Soviet Army

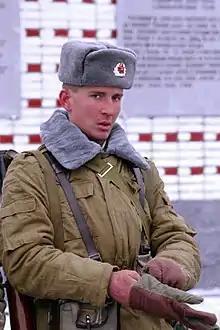
A Russian soldier of the 2nd Guards Tamanskaya Motor Rifle Division in Moscow, January 1992, a few weeks after the dissolution of the USSR. He is wearing the Soviet winter Afghanka uniform.

From 1947 to 1989, Western intelligence agencies estimated that the Soviet Ground Forces' strength remained c. 2.8 million to c. 5.3 million men. In 1989 the Ground Forces had two million men. To maintain those numbers, Soviet law required a three-year military service obligation from every able man of military age, until 1967, when the Ground Forces reduced it to a two-year draft obligation. By the 1970s, the change to a two-year system seems to have created the hazing practice known as "dedovshchina", "rule of the grandfathers", which destroyed the status of most NCOs. Instead the Soviet system relied very heavily on junior officers. Soviet Armed Forces life could be "grim and dangerous": a Western researcher talking to former Soviet officers was told, in effect that this was because they did not "value human life".